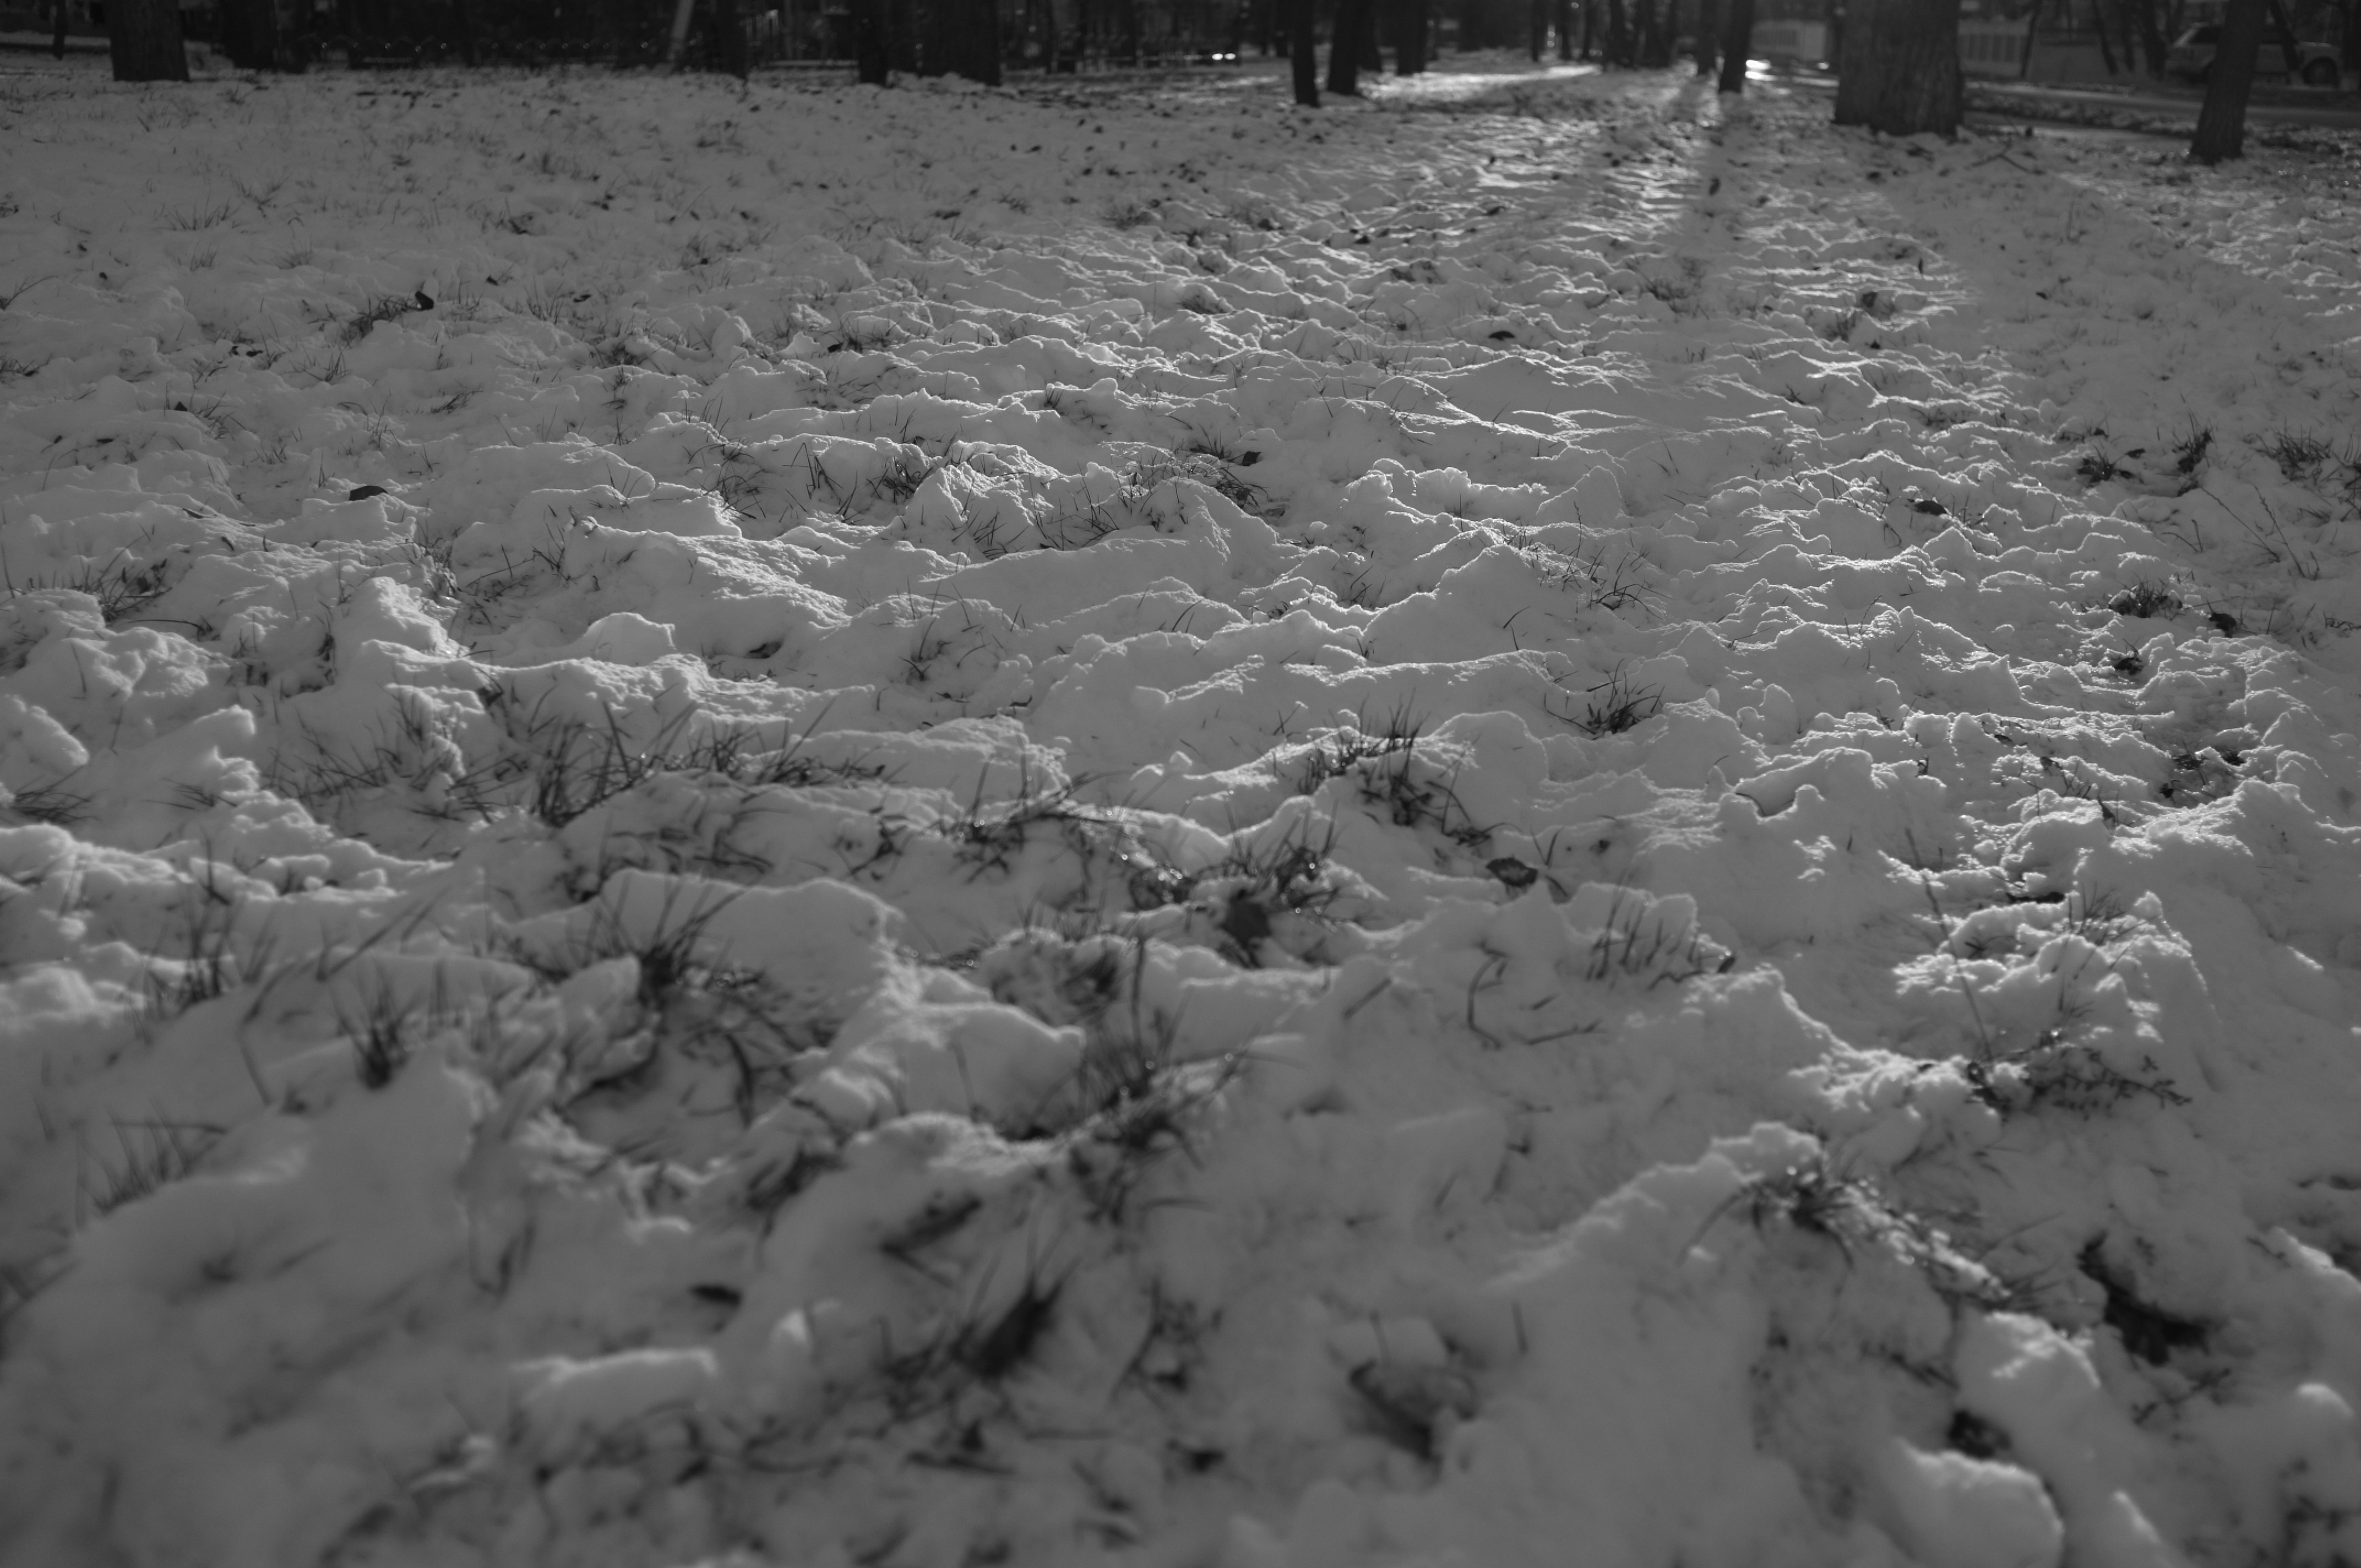
grass, snow, winter, black and white, ice, weather, shadow, monochrome, season, blizzard, freezing, monochrome photography, geological phenomenon, winter storm, rain and snow mixed, thawed patches